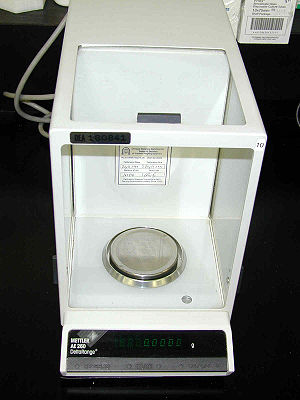
Vægt (måleinstrument)
Digital Mettler vægt med 0,1 mg nøjagtighed.
En vægt er et måleinstrument til at bestemme massen af et legeme ved vejning.